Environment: real
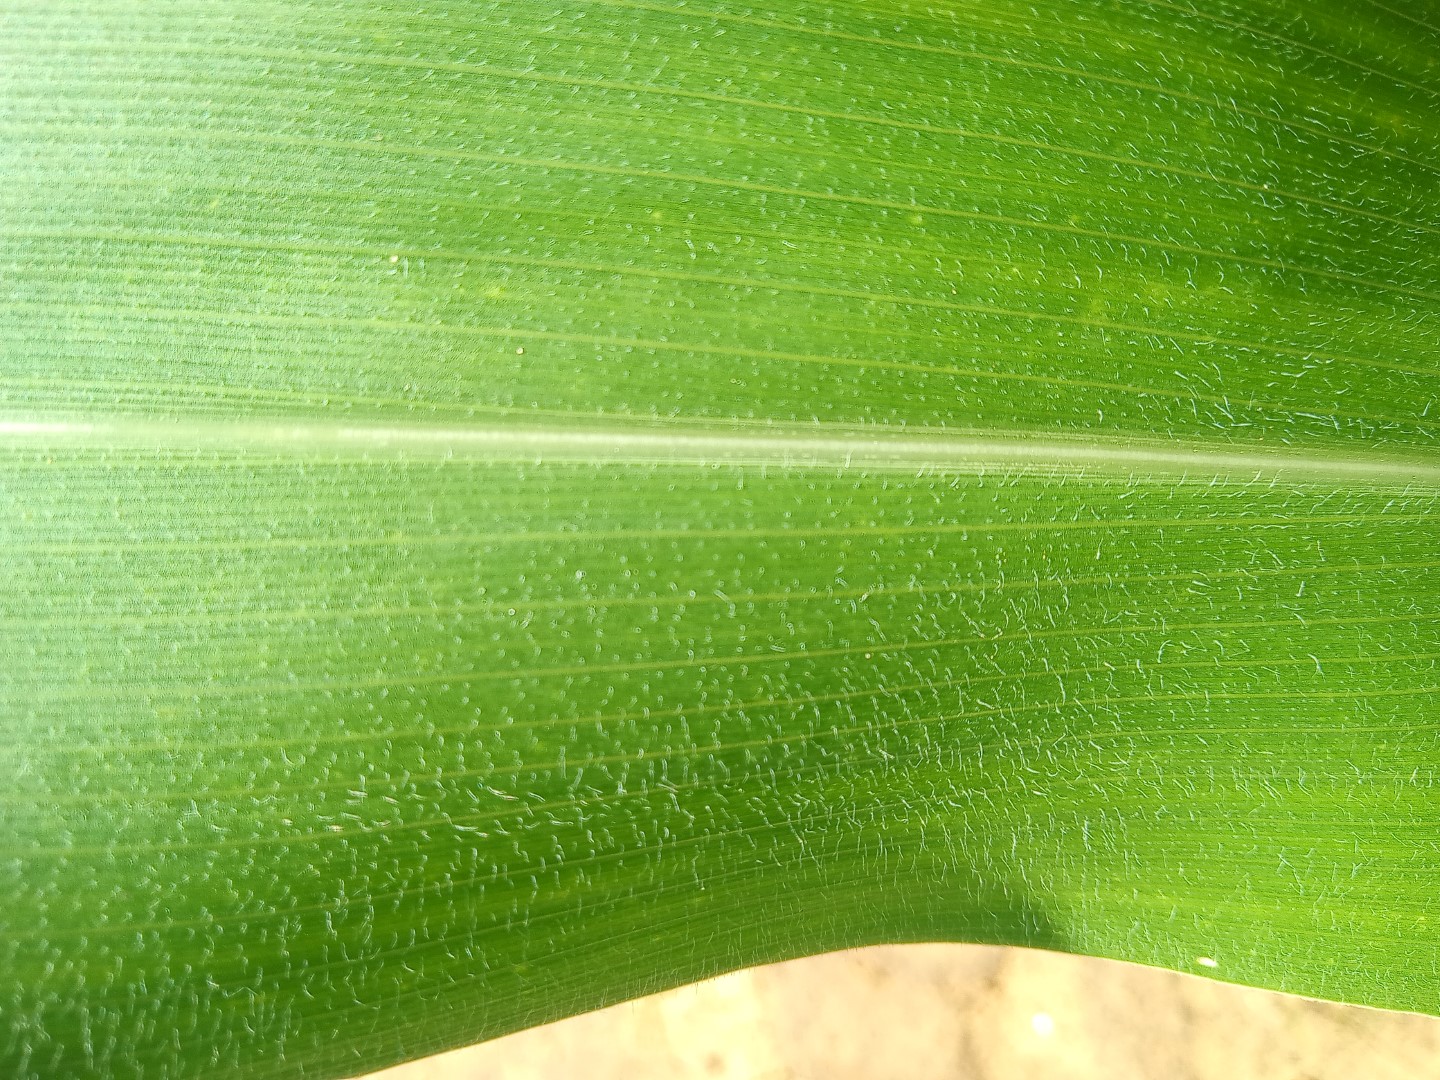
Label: healthy